Jaws: The Revenge

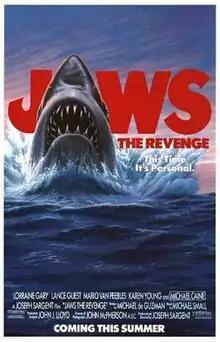
Theatrical release poster by Mick McGinty

Jaws: The Revenge is a 1987 American horror film produced and directed by Joseph Sargent. The fourth and final film in the "Jaws" franchise, it stars Lorraine Gary, who came out of retirement to reprise her role from the first two films, along with new cast members Lance Guest, Mario Van Peebles, Karen Young and Michael Caine. Acting as a direct sequel to "Jaws 2" (retroactively ignoring the events of "Jaws 3-D"), the film focuses on a now-widowed Ellen Brody (Gary) and her conviction that a great white shark is seeking revenge on her family, particularly when it kills her youngest son, and follows her to the Bahamas.